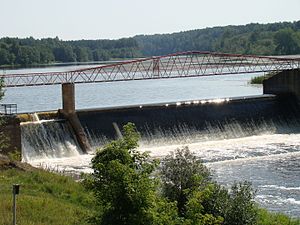
Šventoji
Dæmning nær Kavarskas
Šventoji er den længste flod, der løber helt inden for Litauen og den største biflod til. Neris Šventoji har sit udspring i søen Samanis i Gražutė regionalpark og flyder ud i Neris nærheden Jonava. Šventoji længste biflod er Širvinta.